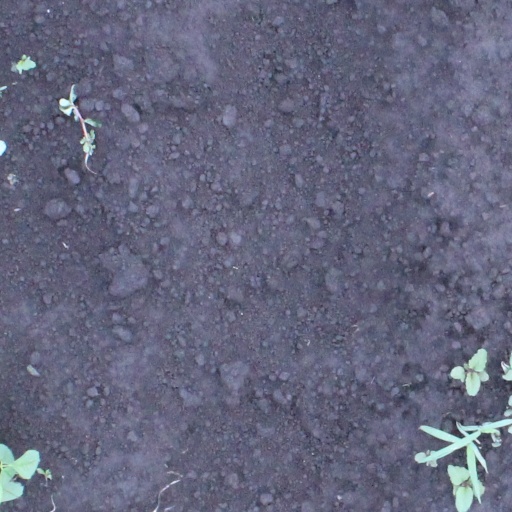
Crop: soybean